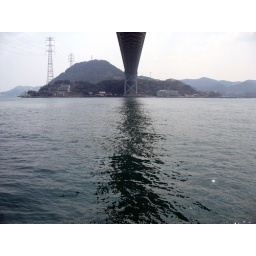
The bridge's span shone in the water